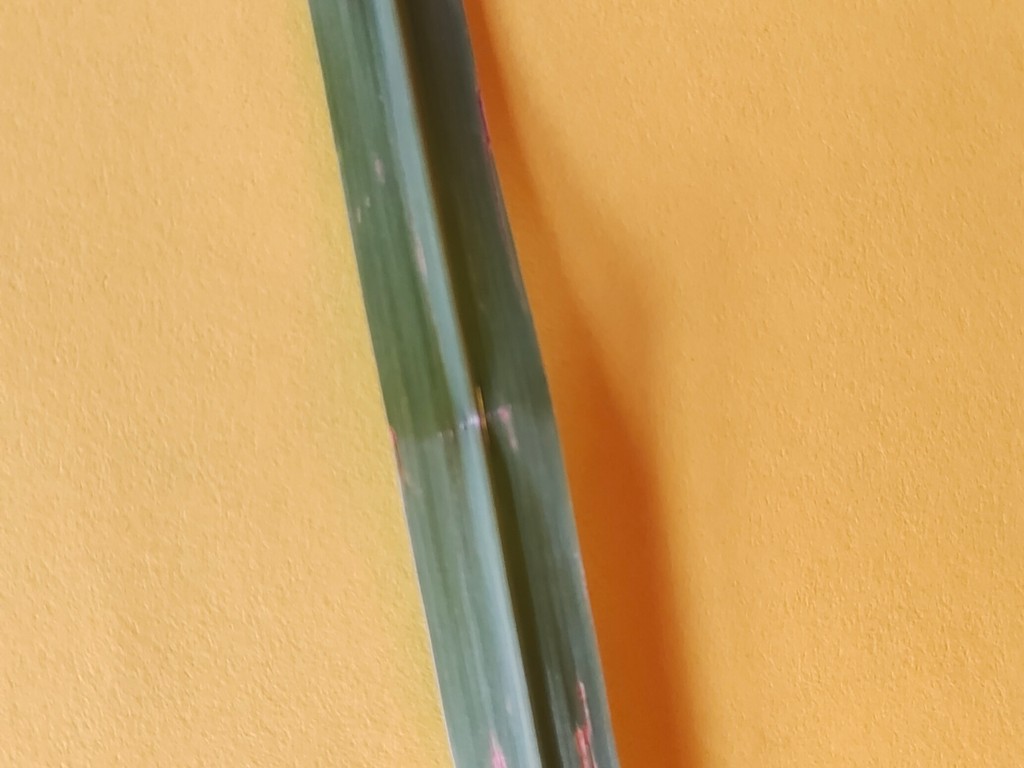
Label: Unhealthy